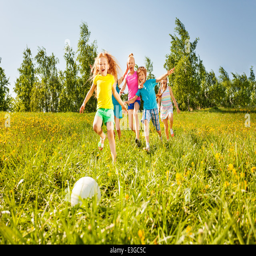
playful children running to the ball in field